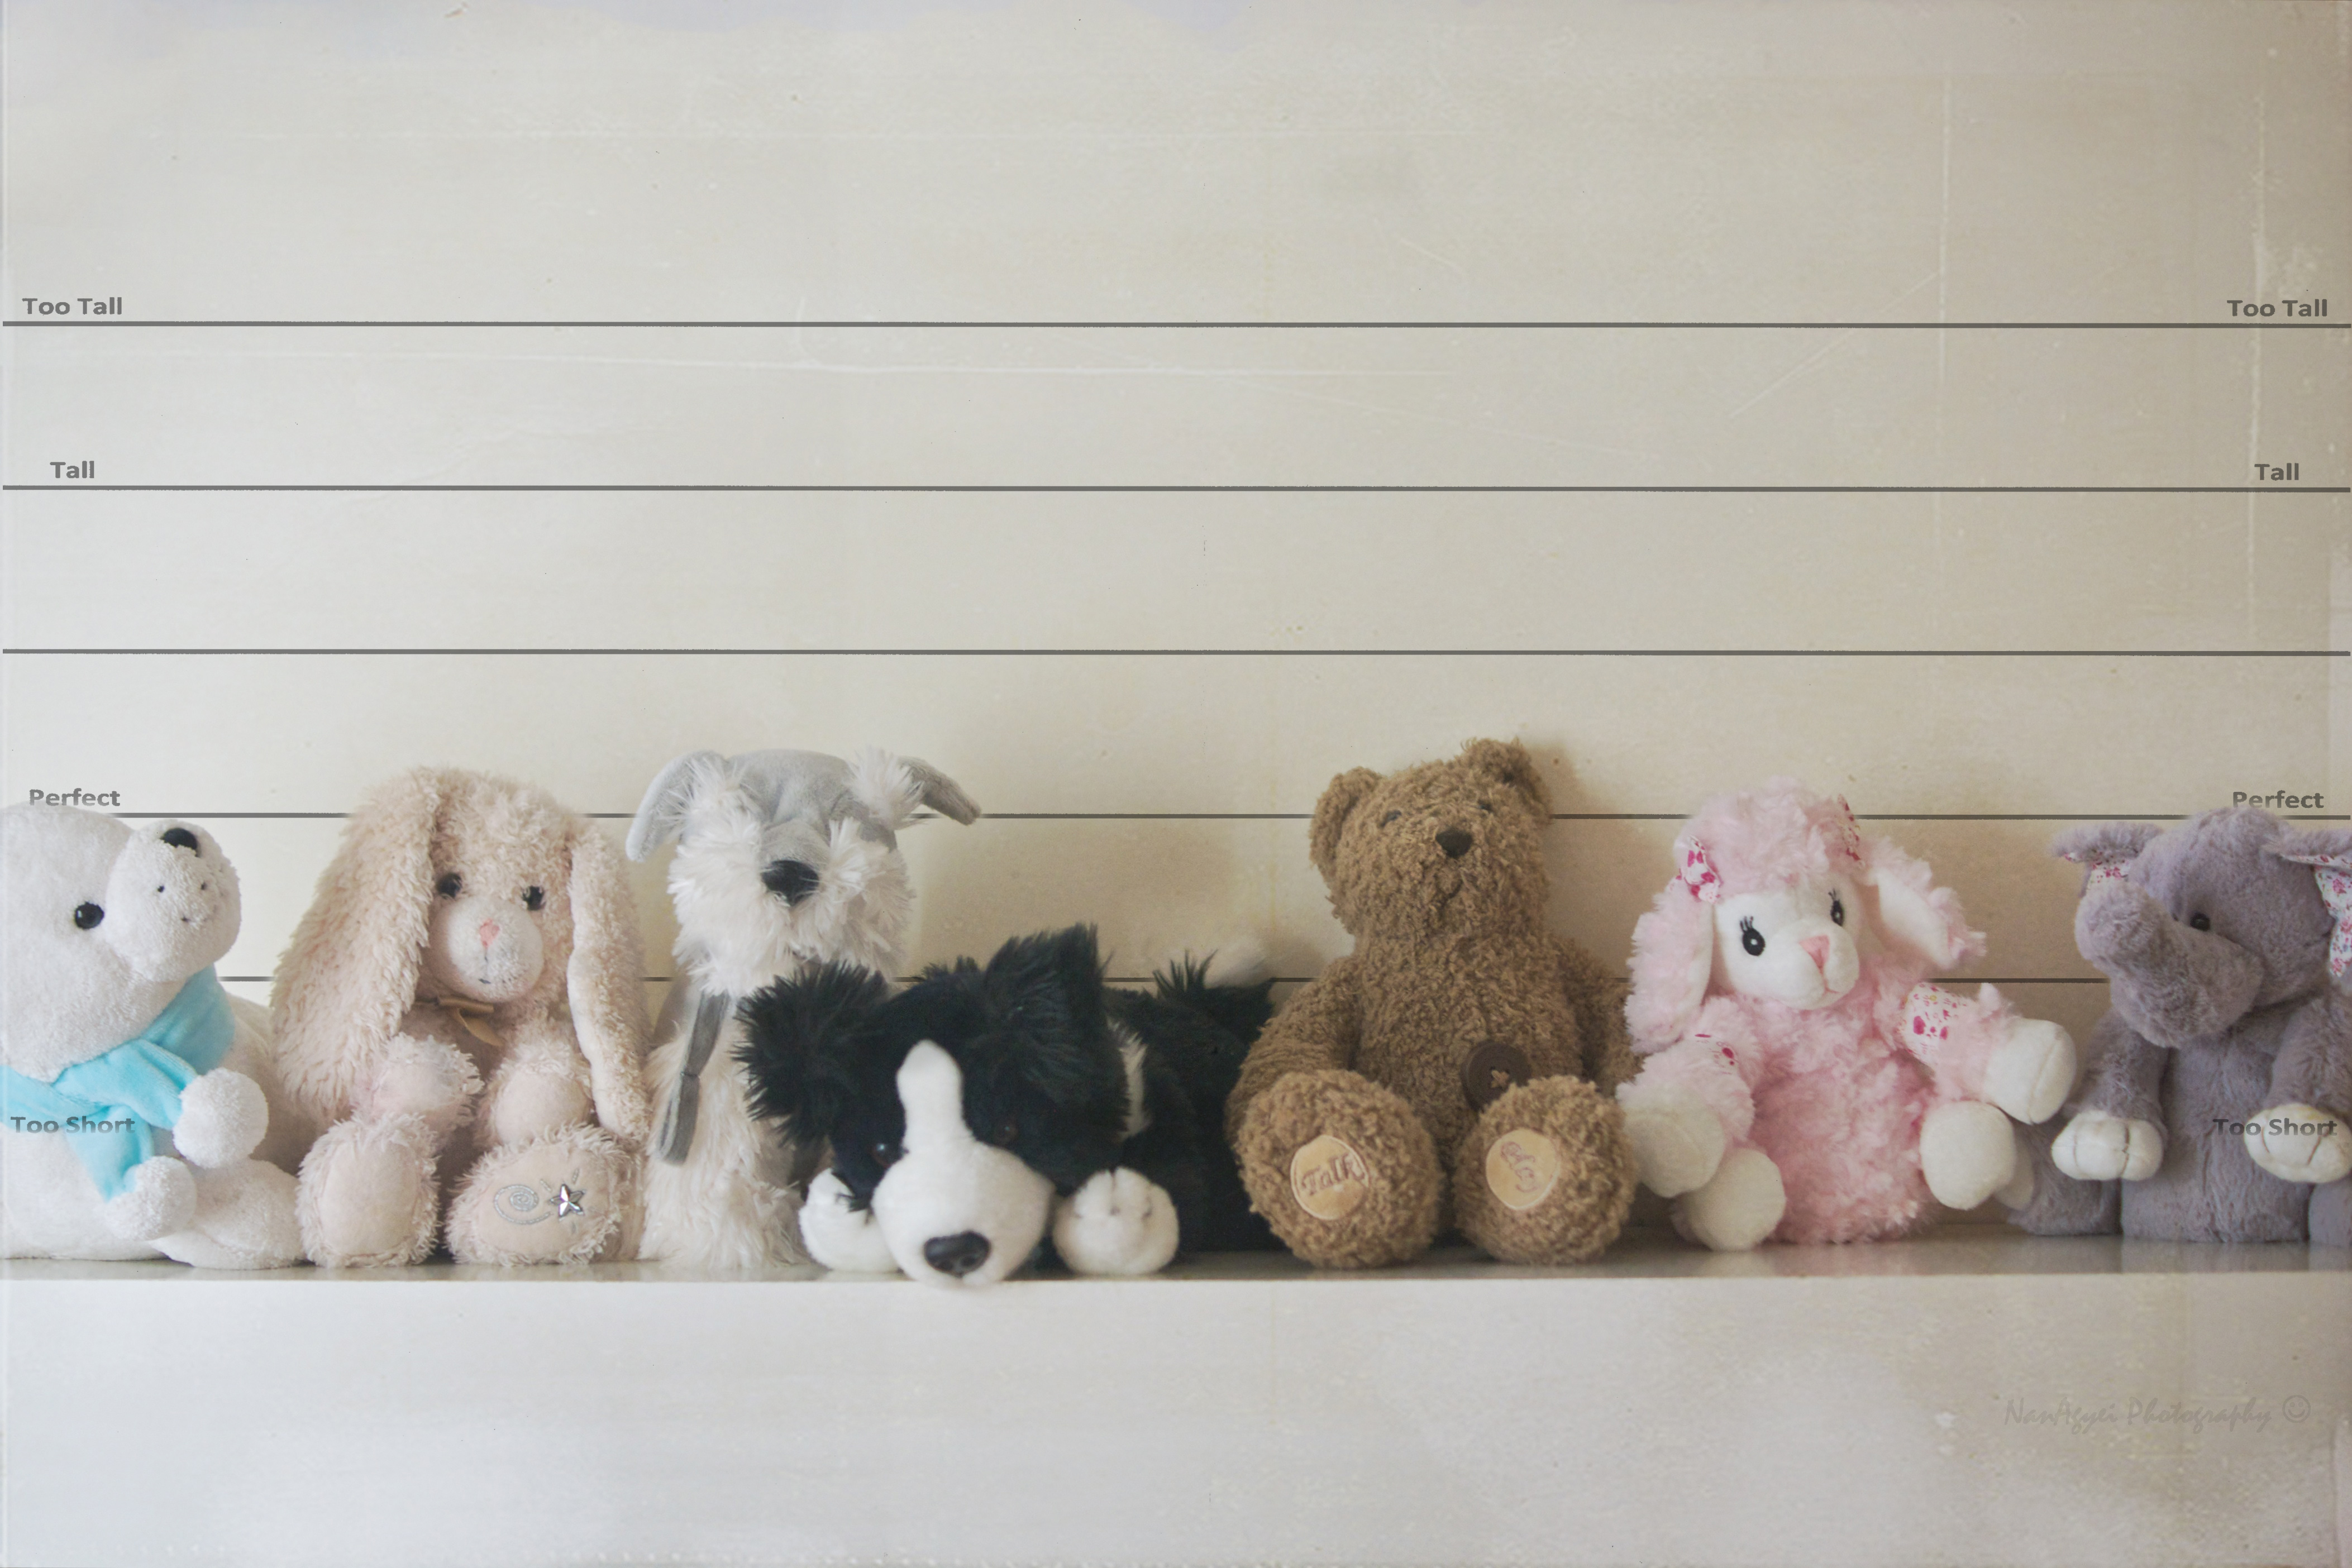
dog, bear, sheep, seal, toy, material, elephant, rabbit, teddy bear, textile, art, fun, stuffed, toys, sony, plush, textures, sliding, hss, stuffedtoys, messing, happyslidersunday, a700, usualsuspects, stuffed toy